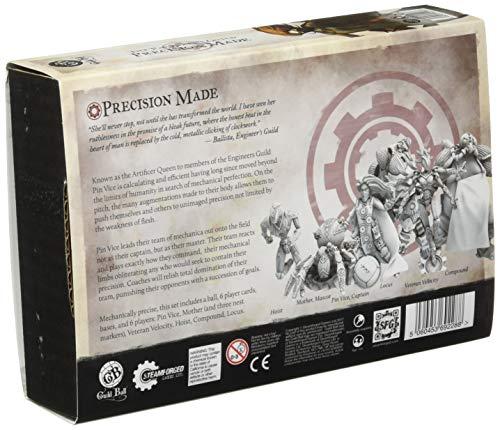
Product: Steamfoged Games Guild Ball: Engineer Precision Made Miniature Game Figure
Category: Toys & Games | Hobbies | Models & Model Kits | Model Kits | Figure Kits
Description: Great Condition.
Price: $38.98